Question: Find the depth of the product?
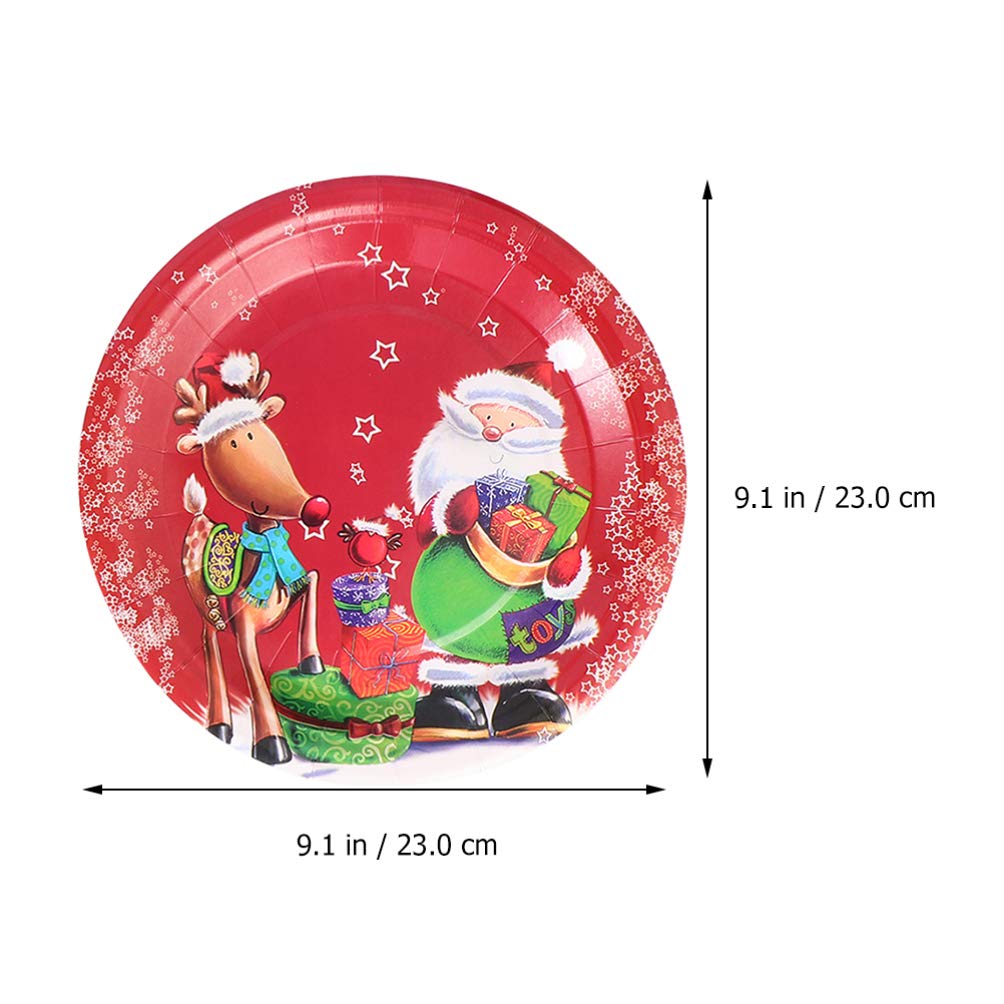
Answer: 9.1 inch